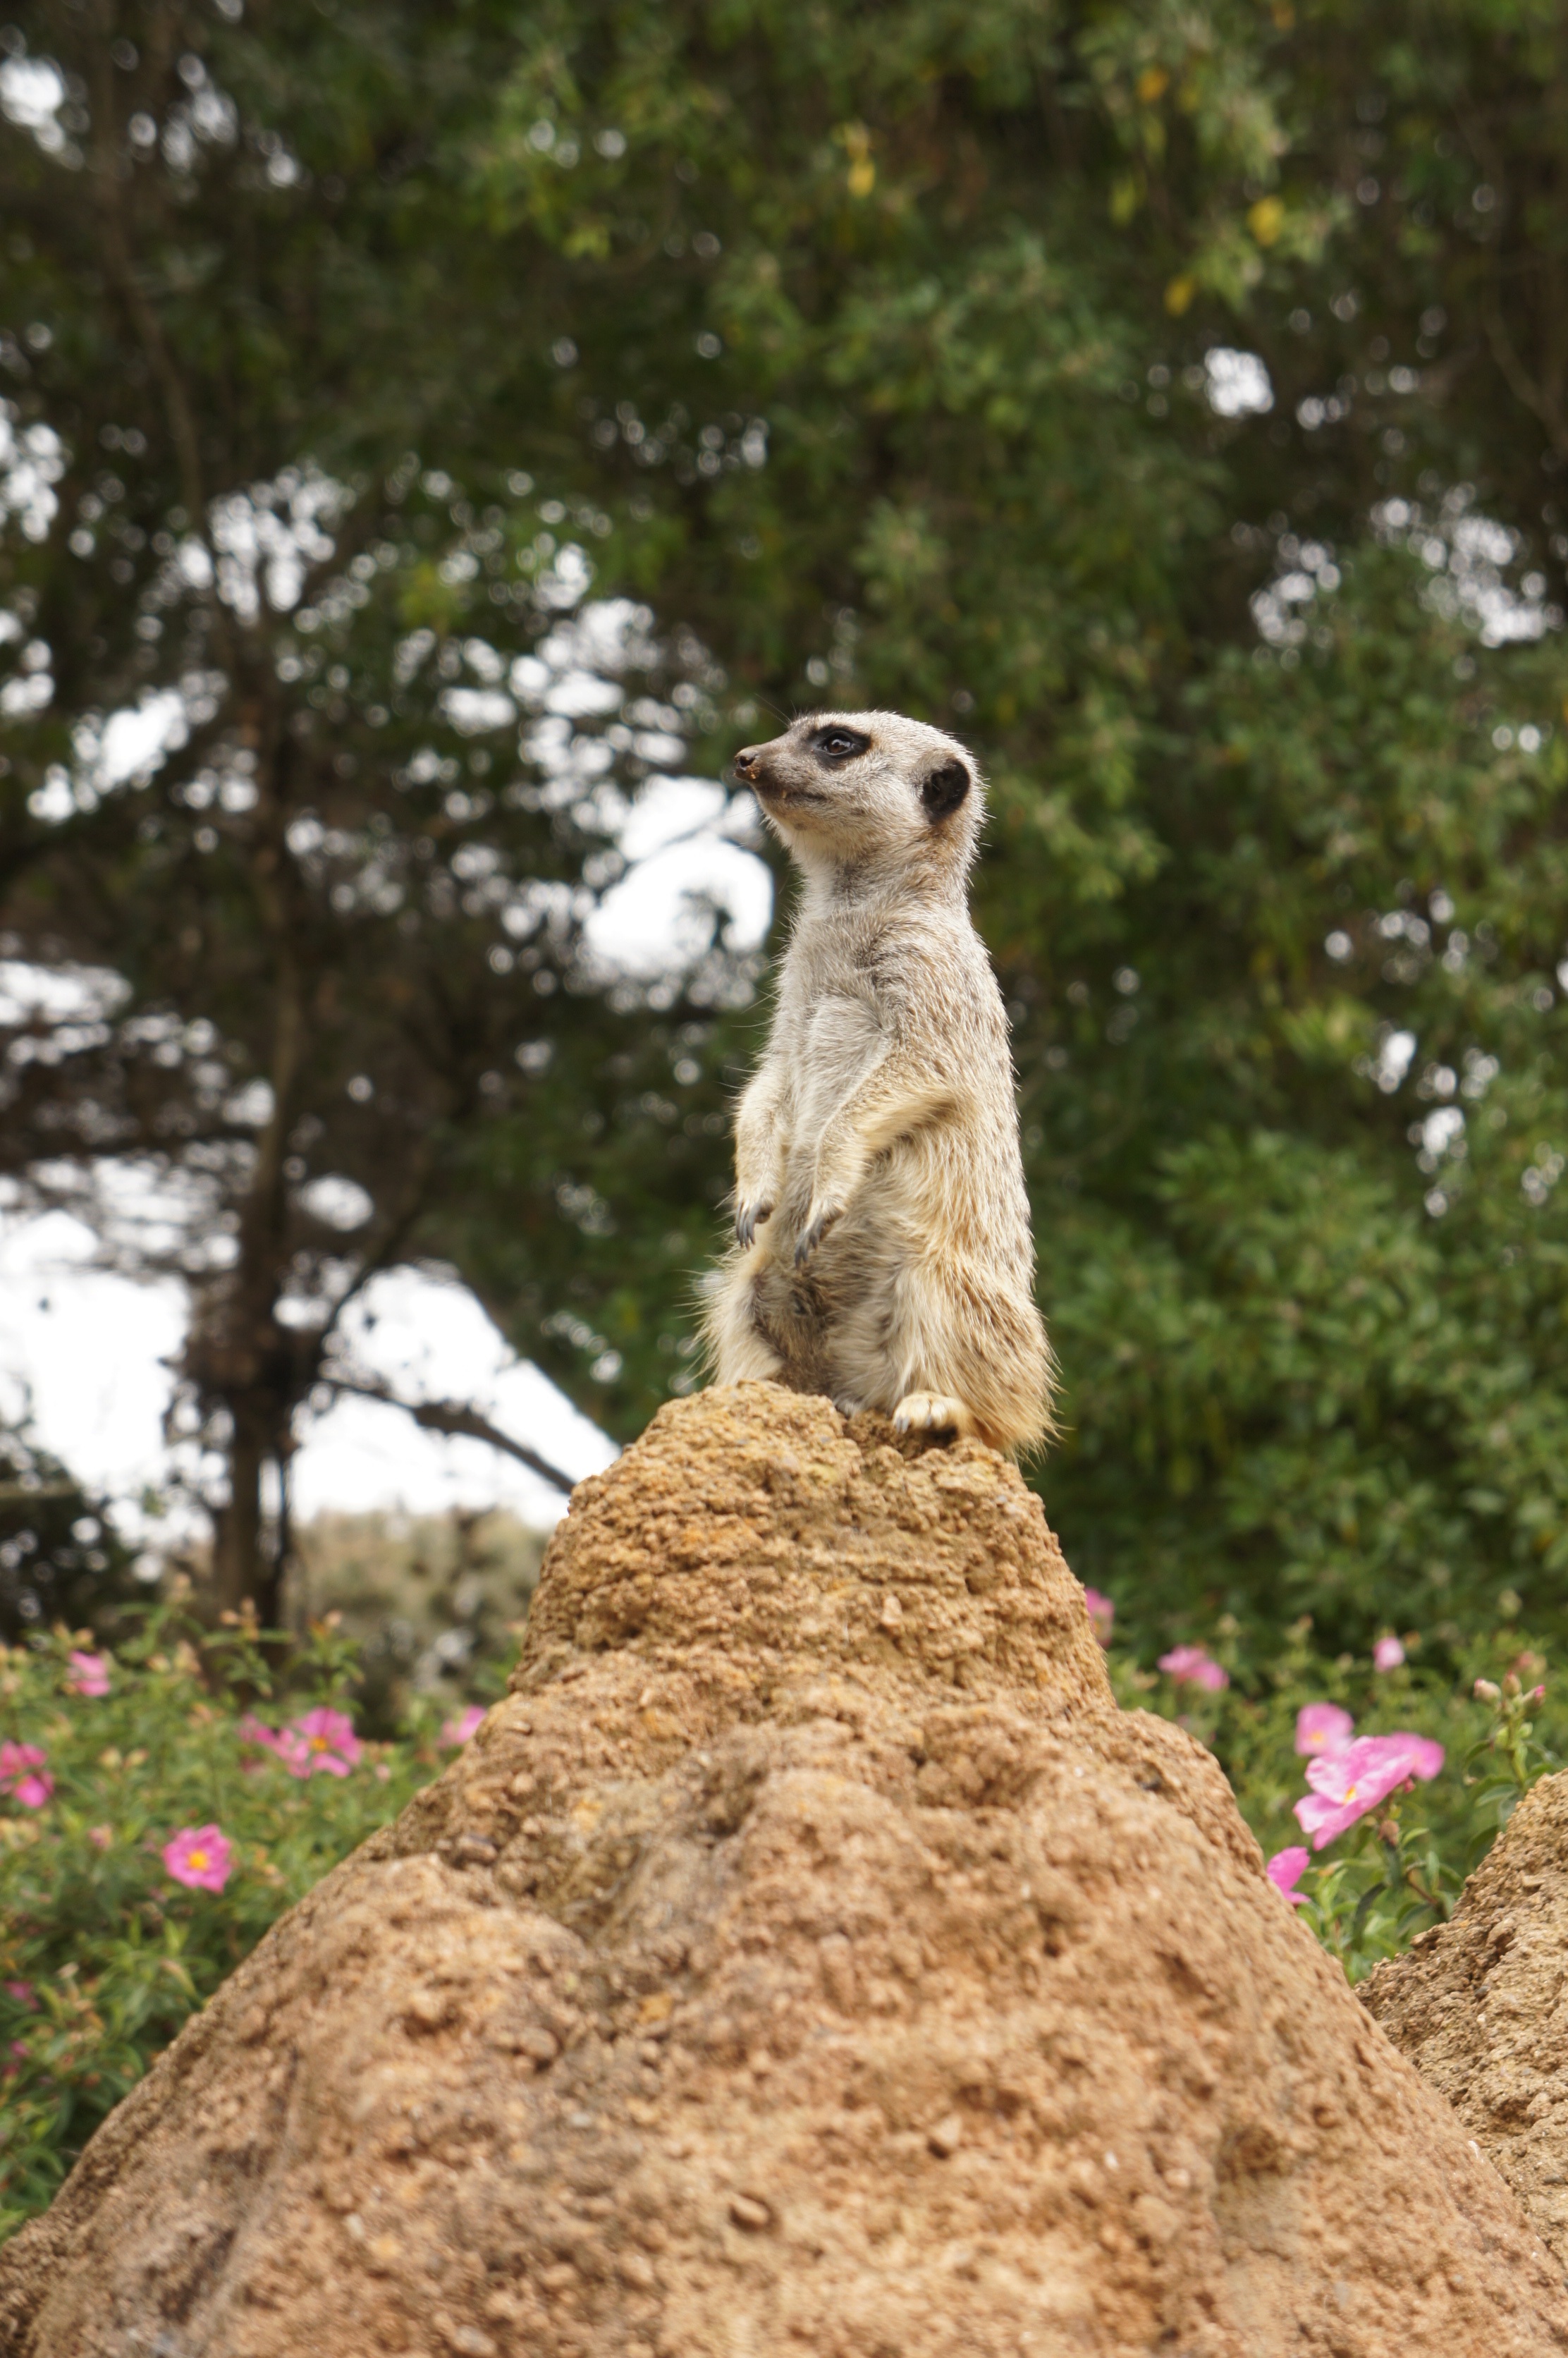
animal, wildlife, zoo, mammal, fauna, meerkat, mongoose, meerkats